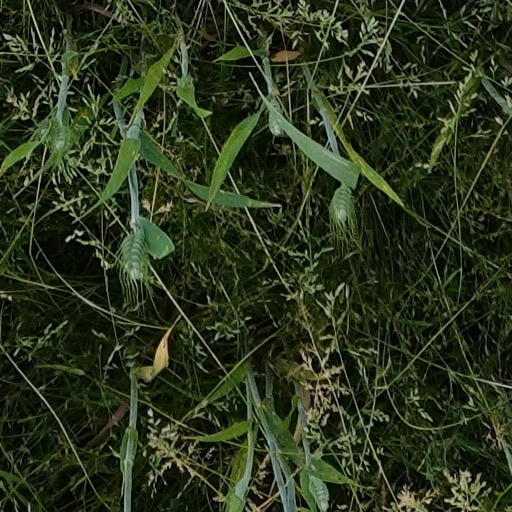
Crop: wheat